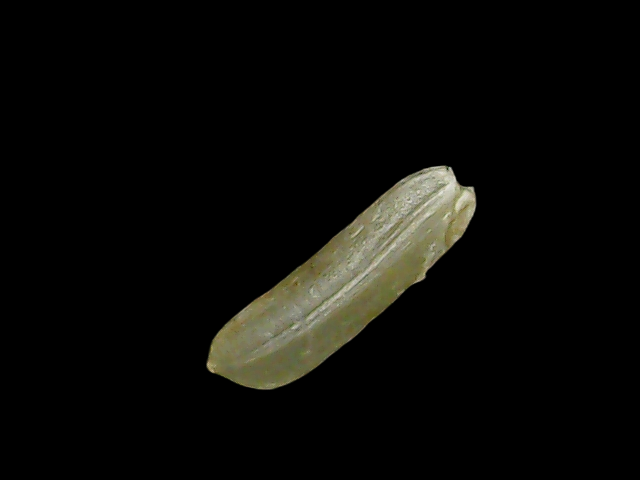
Rice variety: Binadhan19